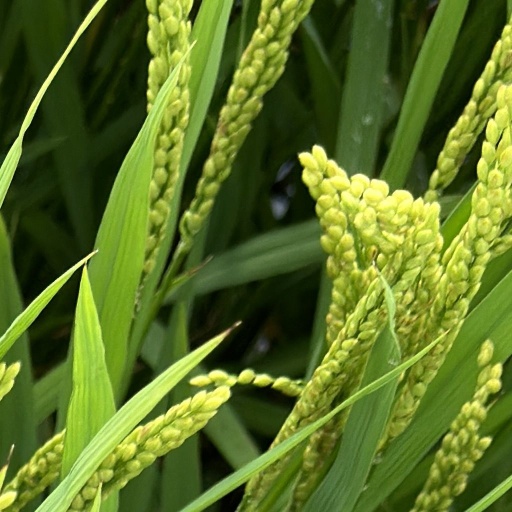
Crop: rice